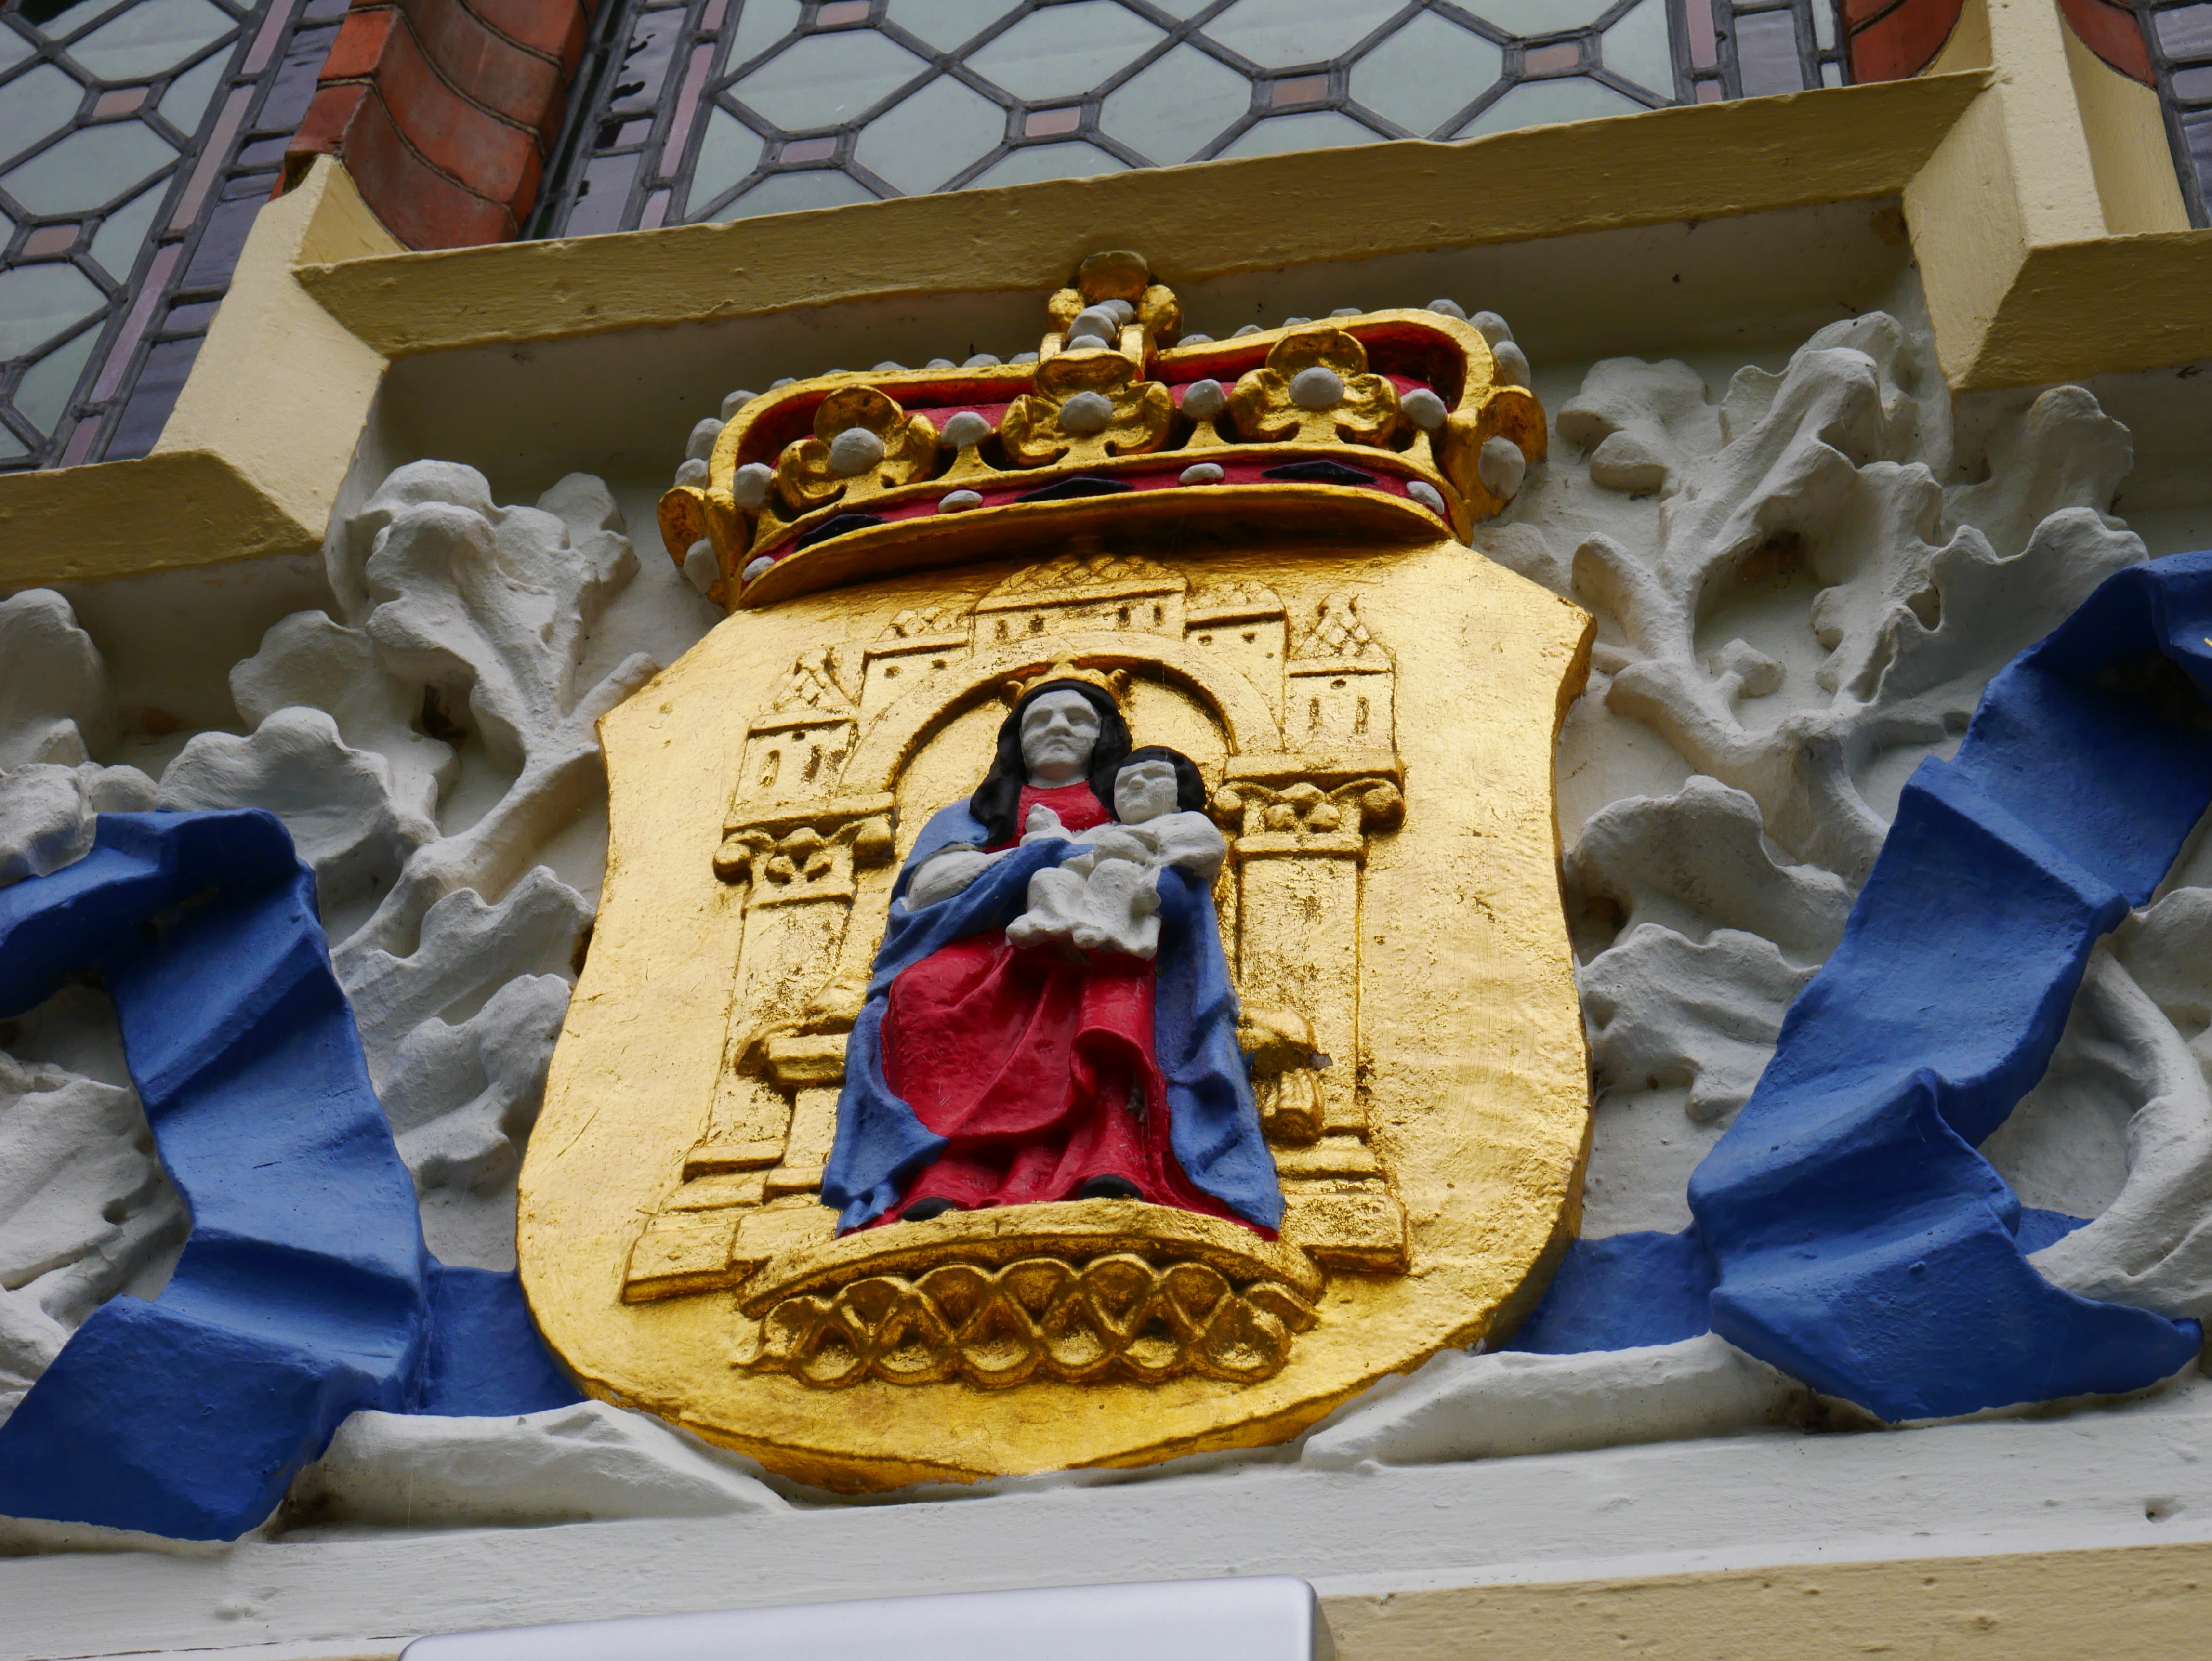
blue, weapon, temple, shield, province, drenthe, coat of arms of province of drenthe